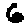
Label: 6